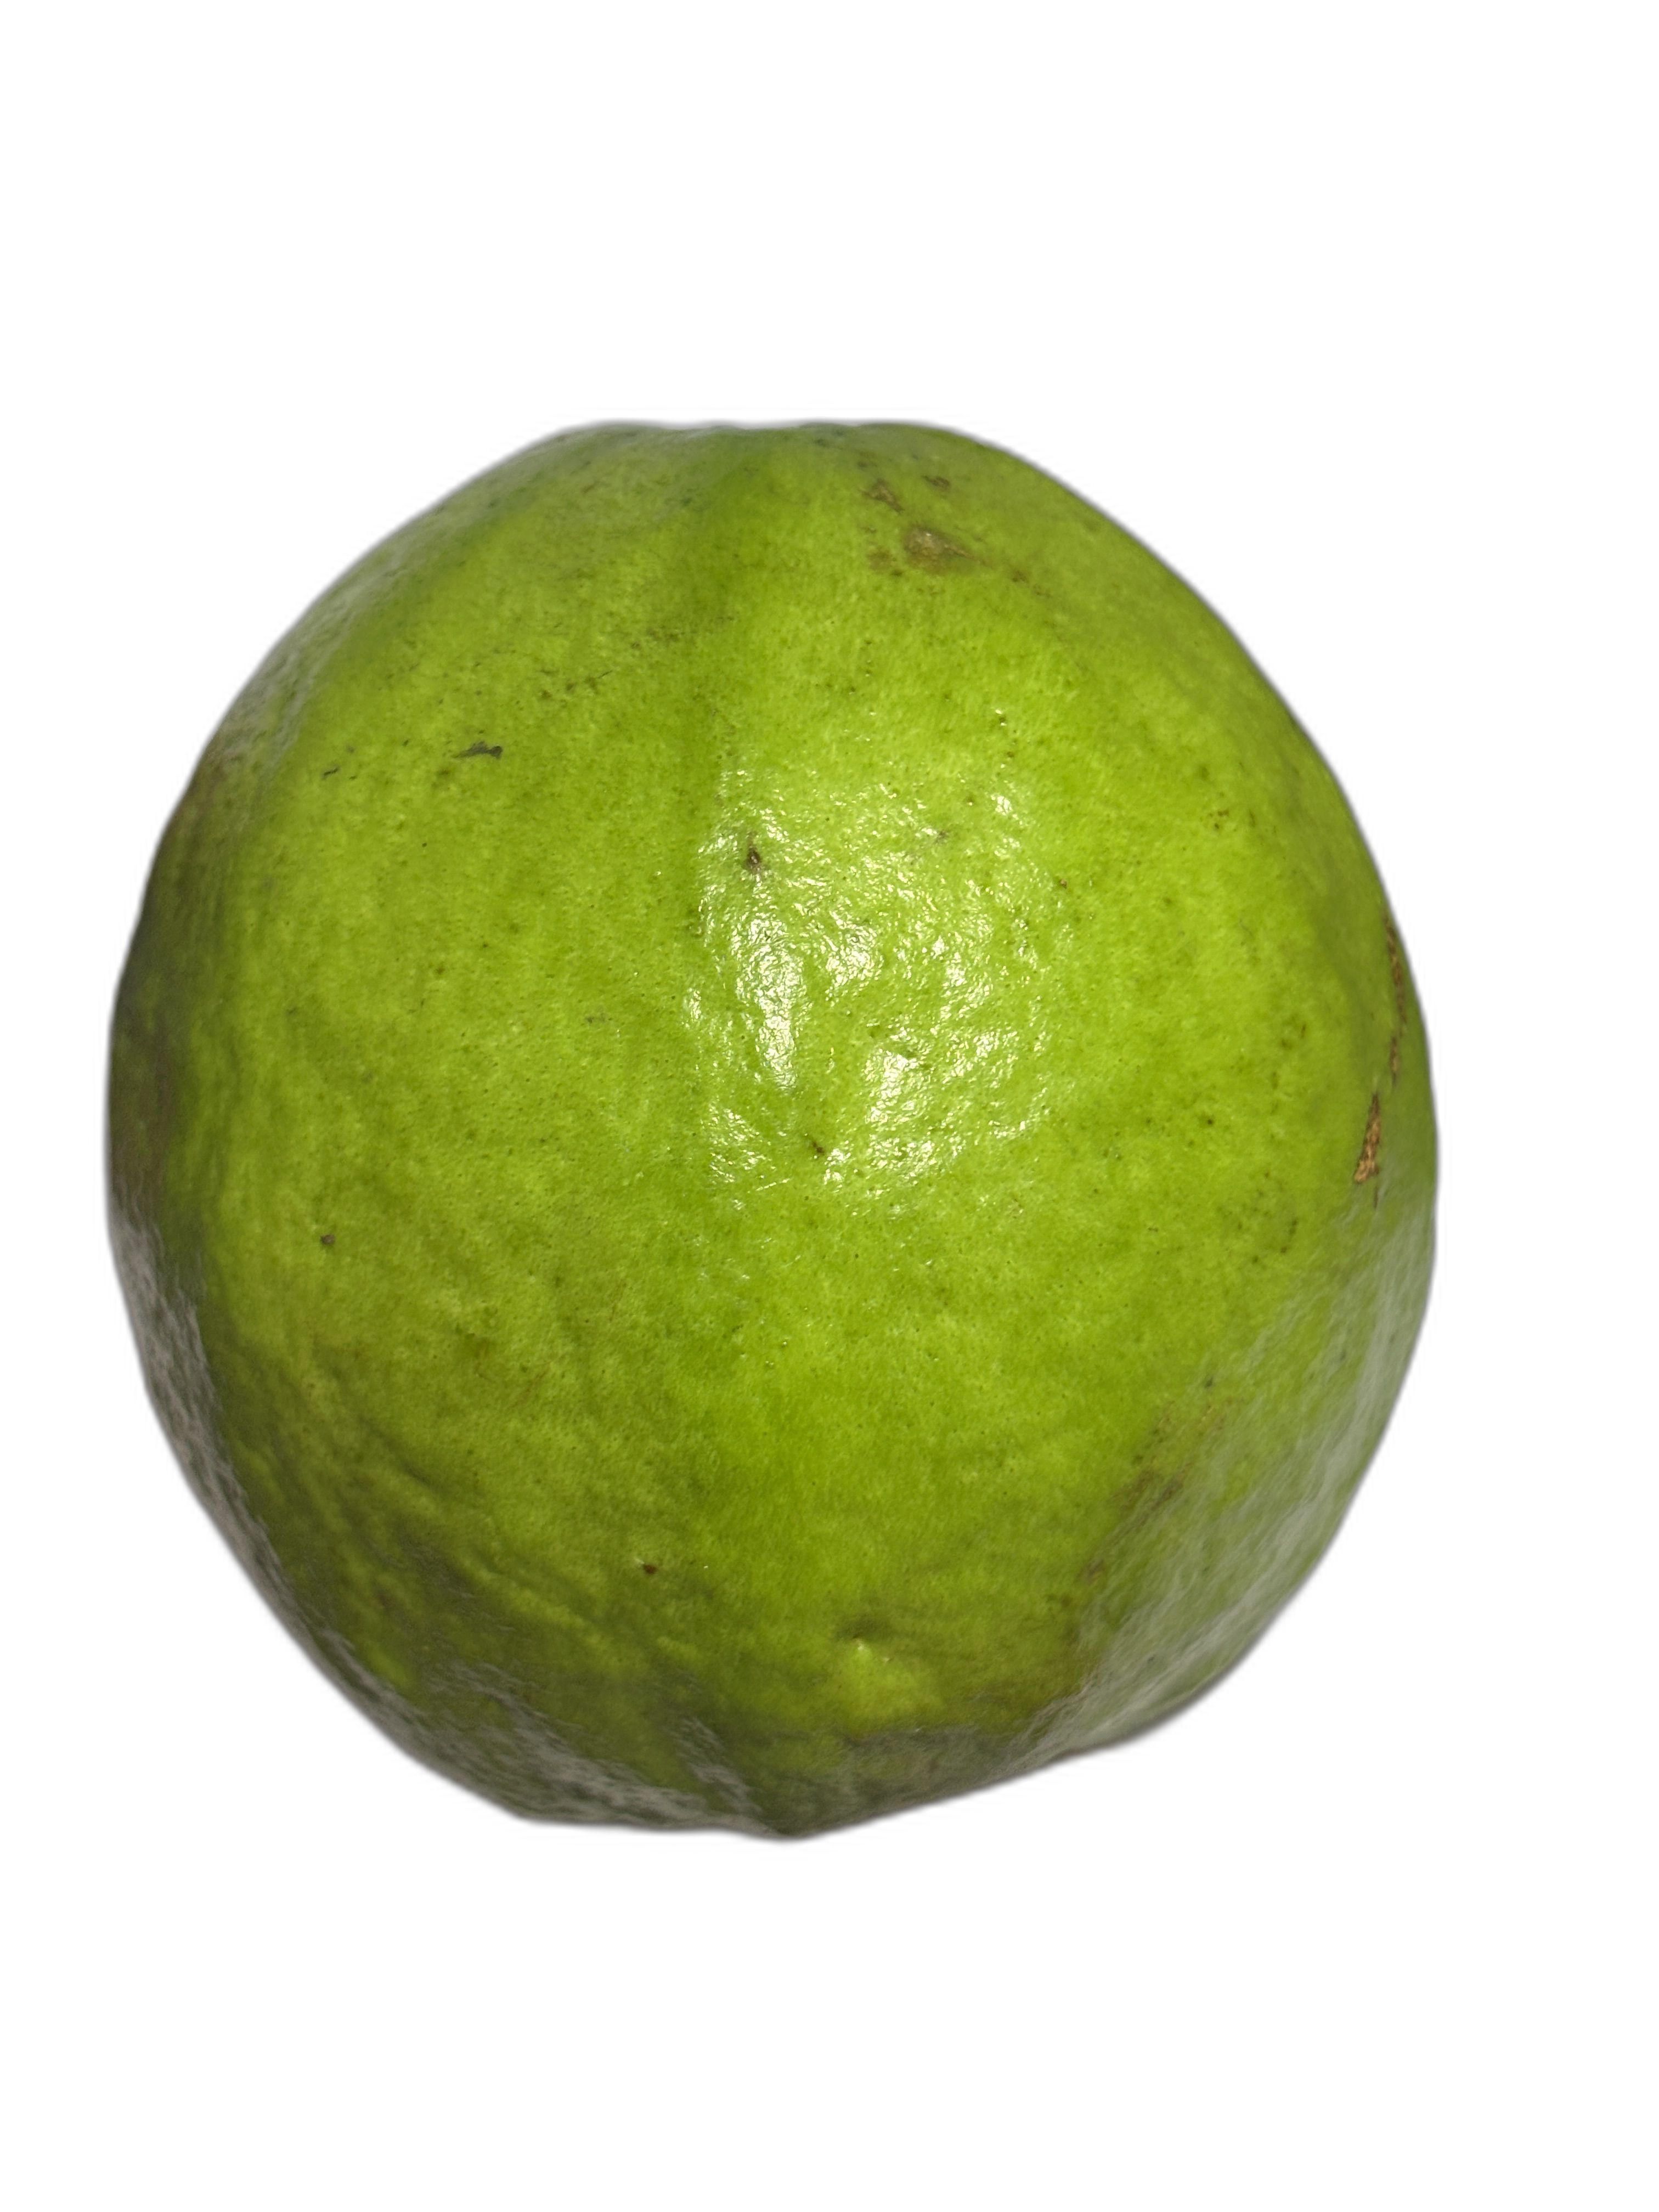
Plant part: fruit
Disease: Healthy